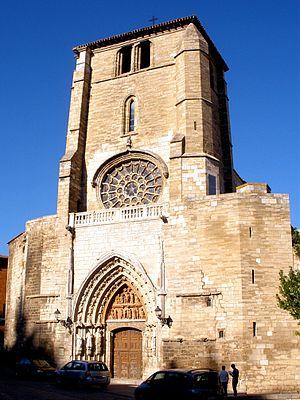
Burgos est une ville du nord de l'Espagne, chef-lieu de la comarca de l'Alfoz de Burgos, dans la Communauté autonome de Castille-et-León, capitale de la province de Burgos. Elle est traversée par la rivière Arlanzón, qui appartient au bassin du Duero.